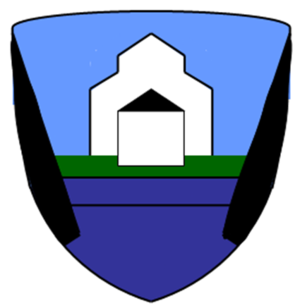
Plužine est une ville et une municipalité du nord-est du Monténégro. En 2003, la ville comptait 1 494 habitants et la municipalité 4 272, dont une majorité de Serbes.